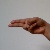
The image shows a hand gesture representing the letter 'H' in Indian Sign Language.